Ao Tawhiti

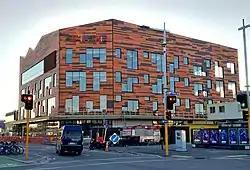
Ao Tawhiti building, 3 May 2019

Ao Tawhiti or Ao Tawhiti Unlimited Discovery (ATUD) is a state area school in Christchurch, New Zealand. The school is one of eleven schools running under the "Designated Special Character" criteria of the Education Act 1989.